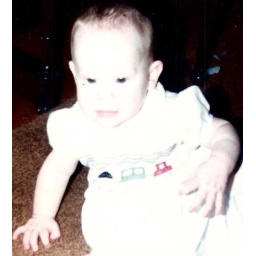
Maggie in the train dress